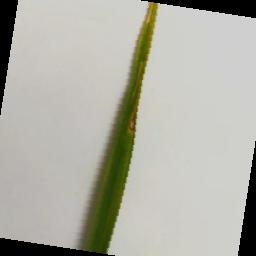
Label: Rice___Leaf_Blast